Cuche Formation

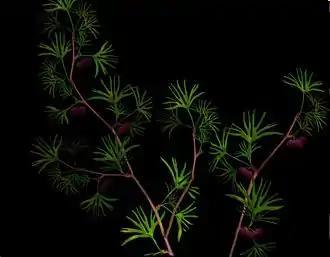
Fossil flora from the Cuche Formation were identified as ""Ginkgo"-like" species, as this "Baiera" reconstruction. Proper "Ginkgo" do not appear in the geological record until the Middle Permian

The first identification of fossil content of the Cuche Formation was done by Botero, who studied the formation in 1950. Research in the early 1980s revealed the presence of many more fossils in the formation and among the first fossil flora found were species then identified as the genera "Ginkgo" and "Baiera". The lower units show poorly preserved plant remains and the overlying shales provided arthropods and crustaceans. In the middle units of the formation, more and better preserved plant fossils were found alongside bivalves, ostracods (of the genus "Welleria") and arthropods.